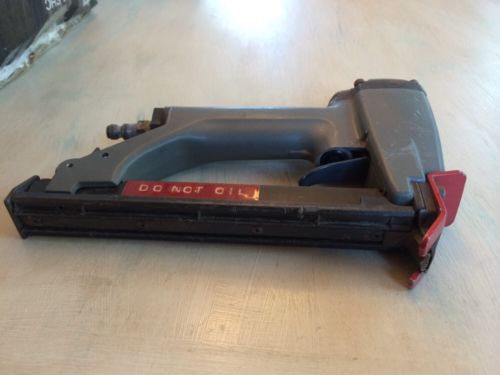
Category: stapler